Mýrdalssandur

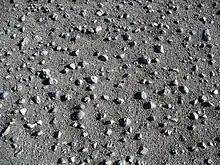
Mýrdalssandur: By moving the fine material, coarser rock material is separated

Mýrdalssandur is an outwash plain on the south coast of Iceland.